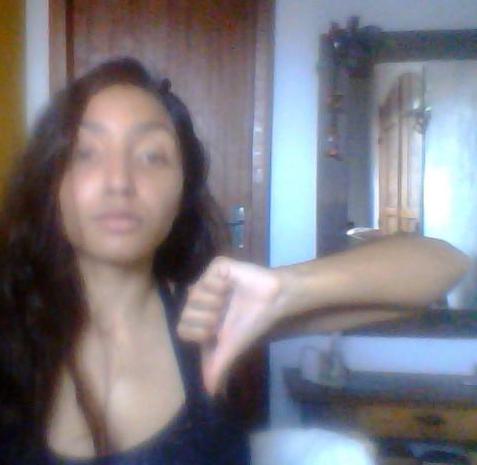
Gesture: dislike